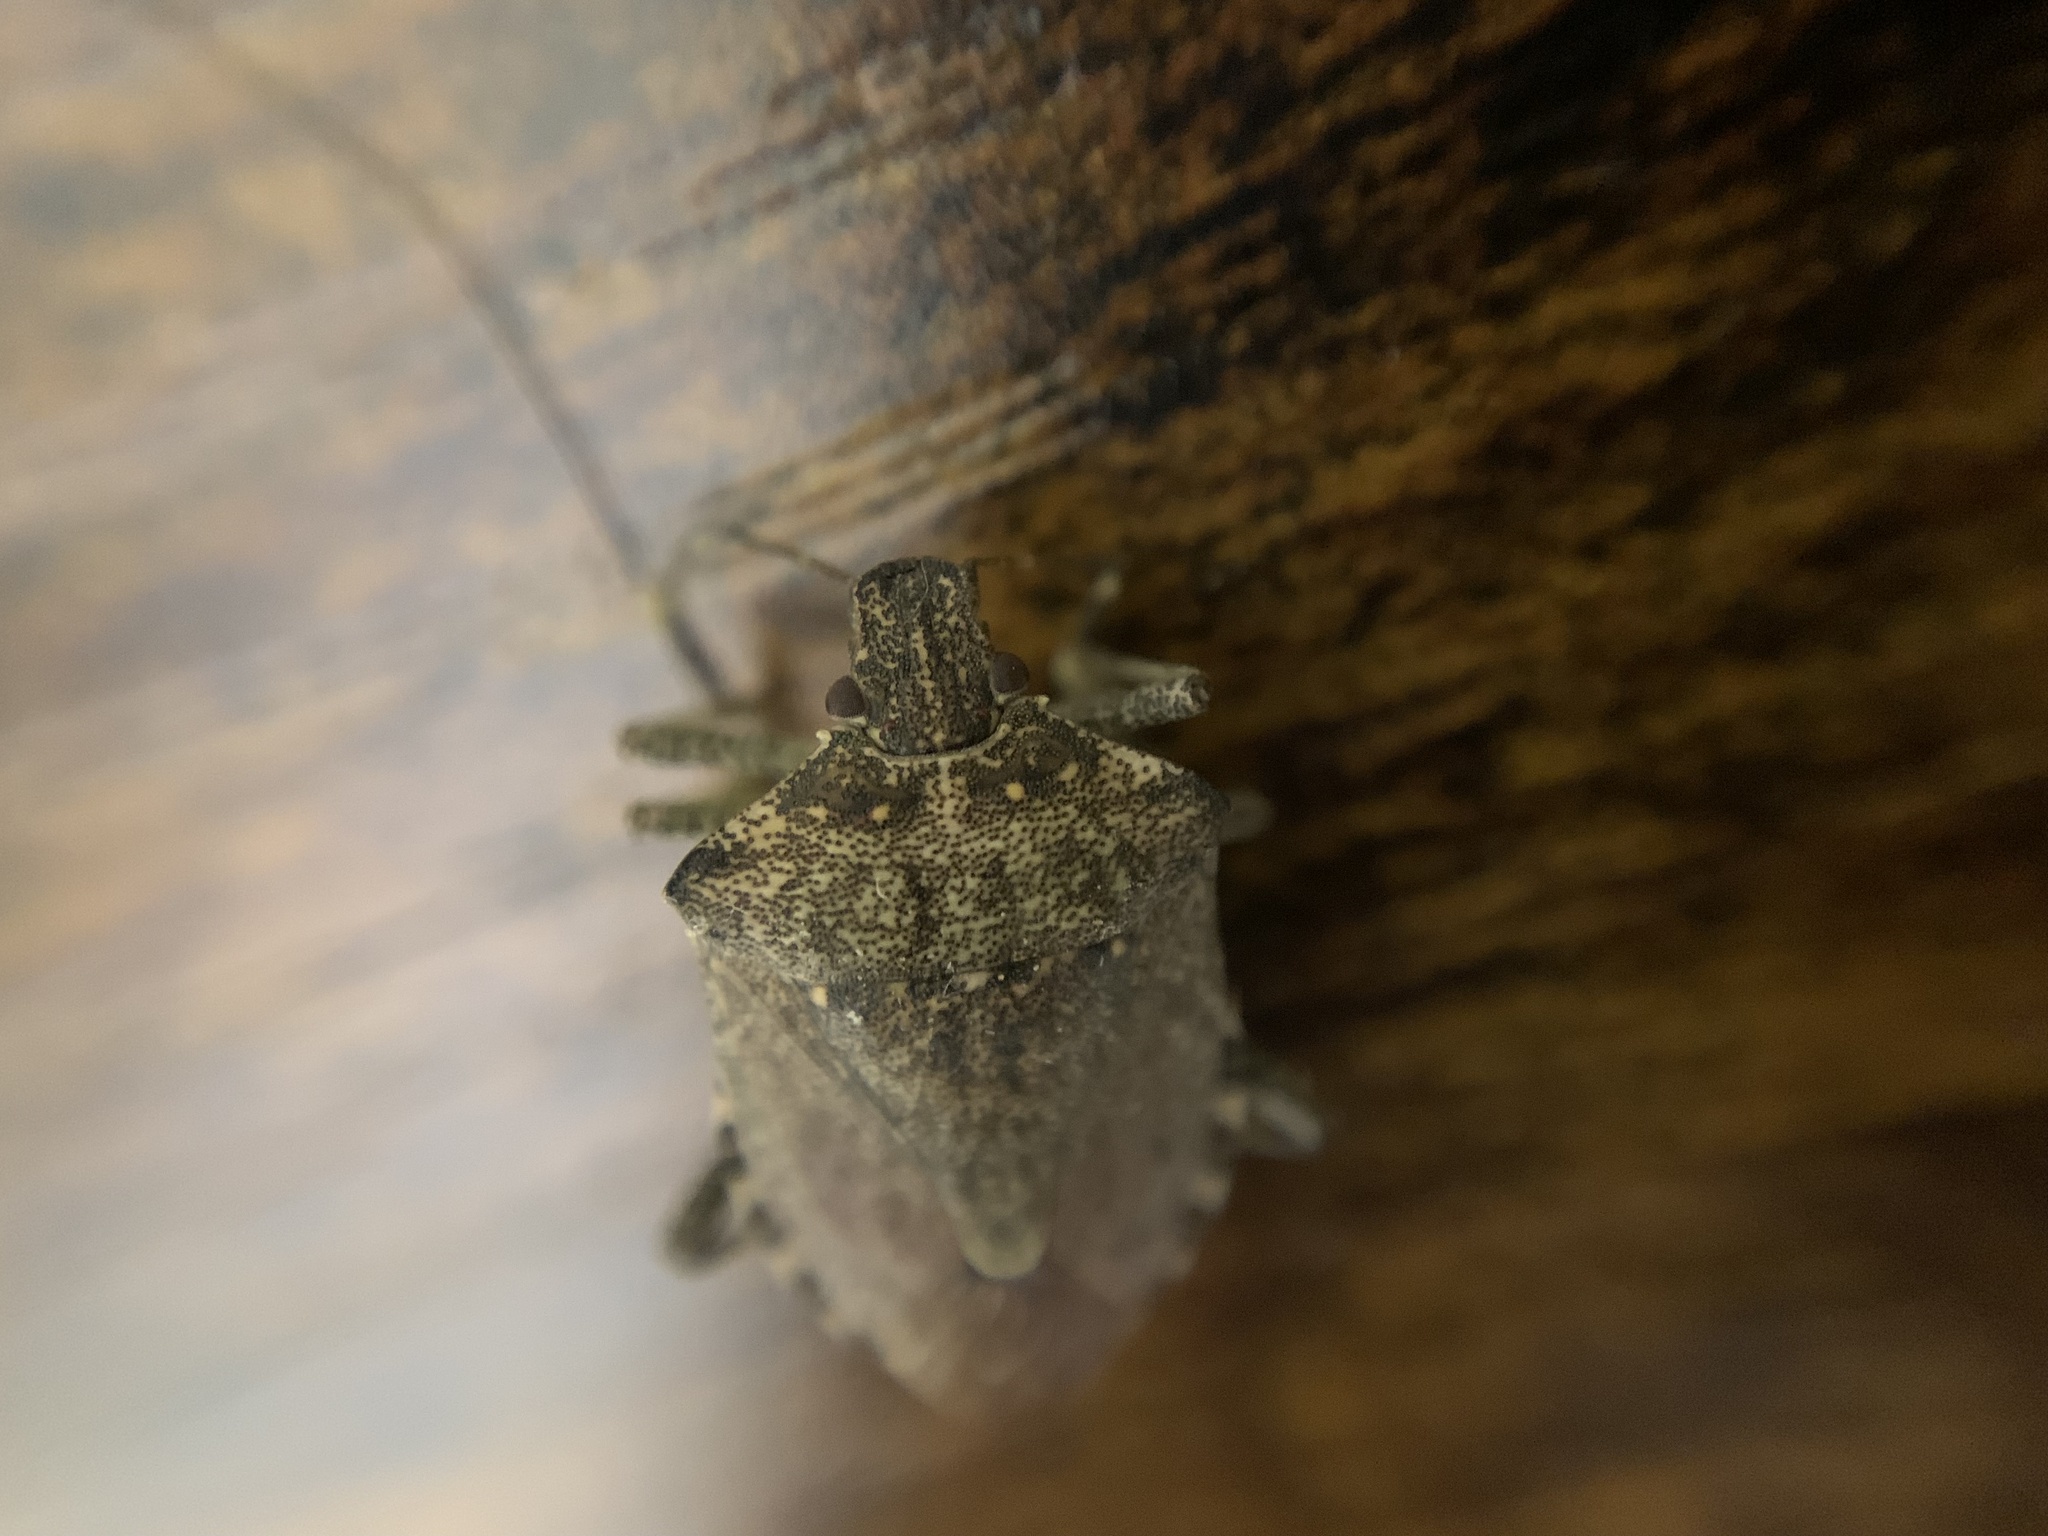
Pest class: stink_bug